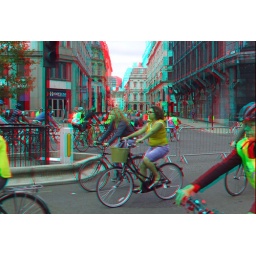
London Skyride 2010 in anaglyph 3D stereo red cyan glasses to view